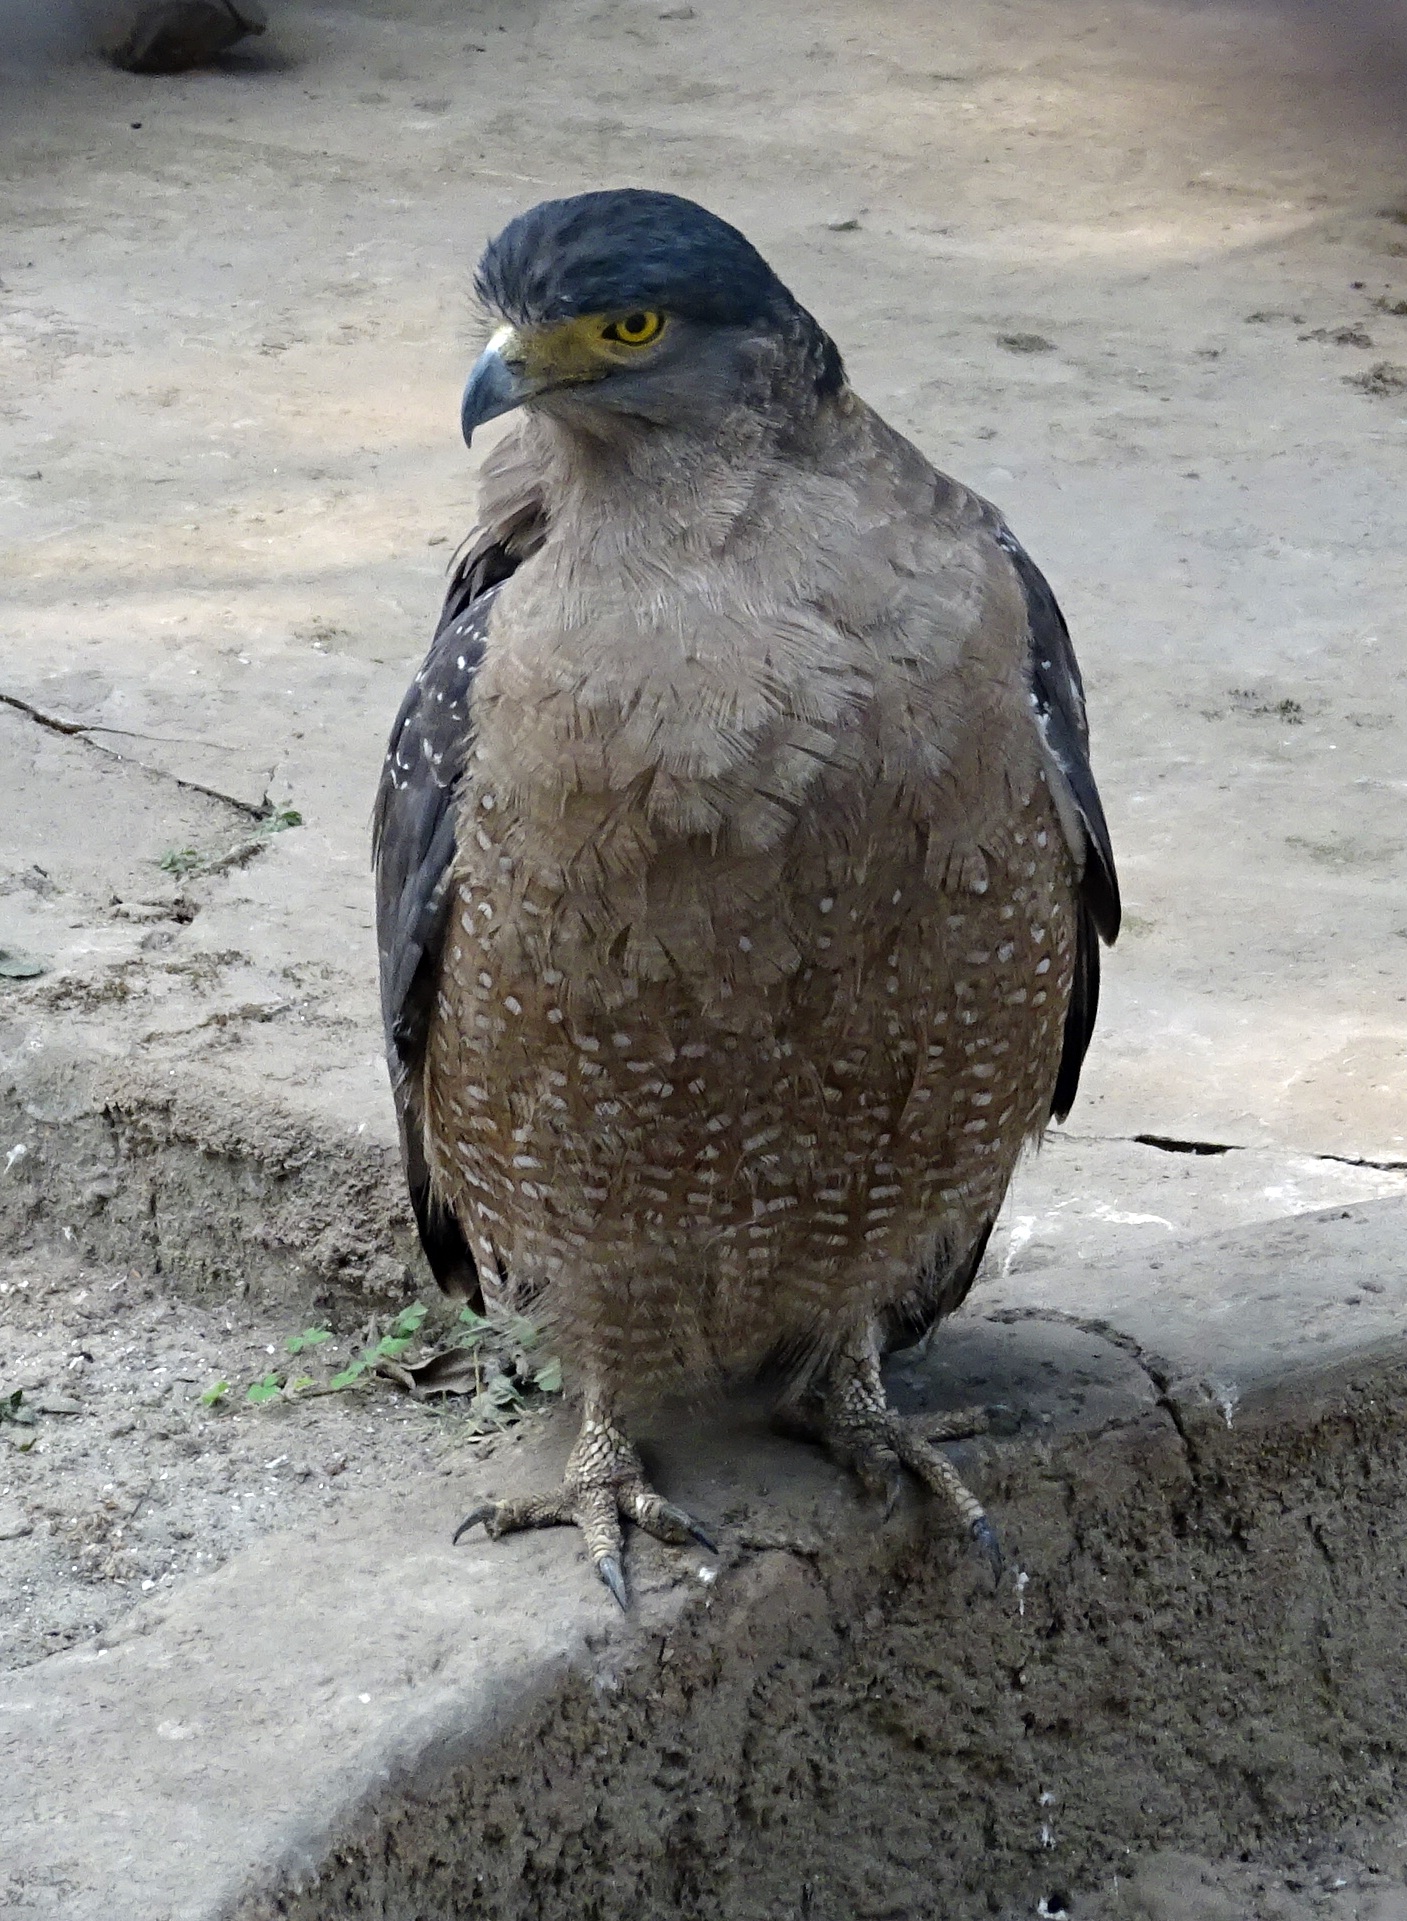
bird, wildlife, zoo, beak, eagle, predator, avian, fauna, ornithology, vertebrate, india, carnivore, falcon, kolkata, crested serpent